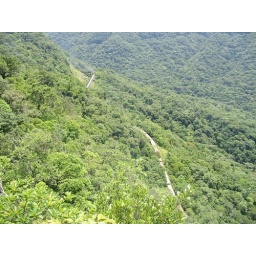
Freight train in the hills of the sea - the south coast of Brazil.